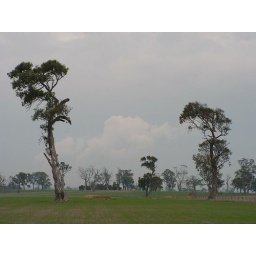
Roadside scene of worked and re-seeded paddock with trees silhoueted by storm clouds